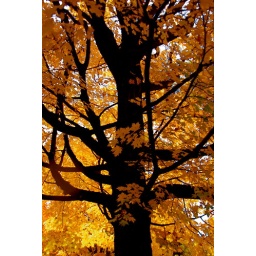
yellow tree in FH green